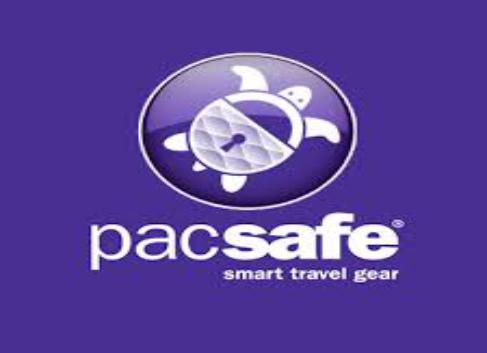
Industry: Clothes